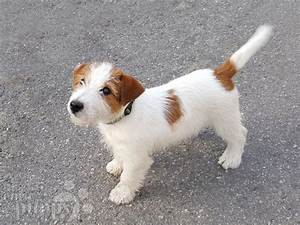
Label: cane